Yokkaichi Station

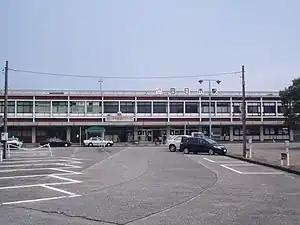
JR Yokkaichi Station, August 2006

is a railway station located in the city of Yokkaichi, Mie Prefecture, Japan, operated by Central Japan Railway Company (JR Tōkai). It also has a freight terminal of the Japan Freight Railway Company (JR Freight). Downtown Yokkaichi is located about 1 km from the station, which is less convenient than the centrally located Kintetsu Yokkaichi Station.